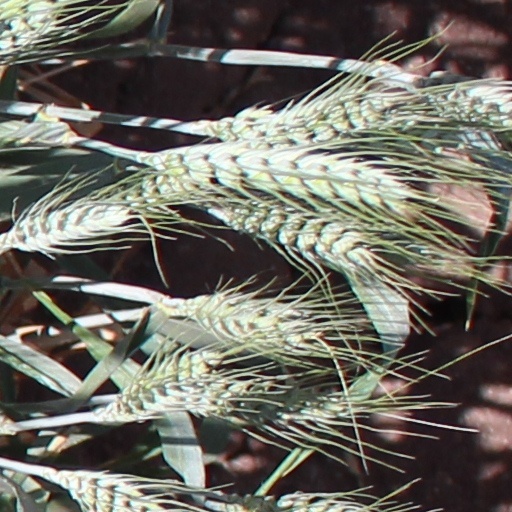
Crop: wheat